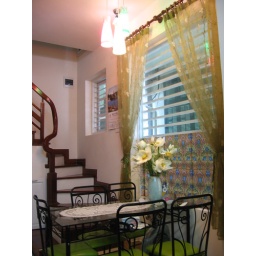
Dining table - my most fav corner in the house